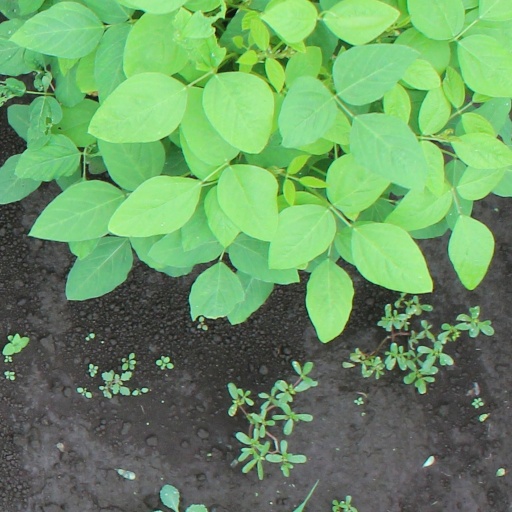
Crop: soybean